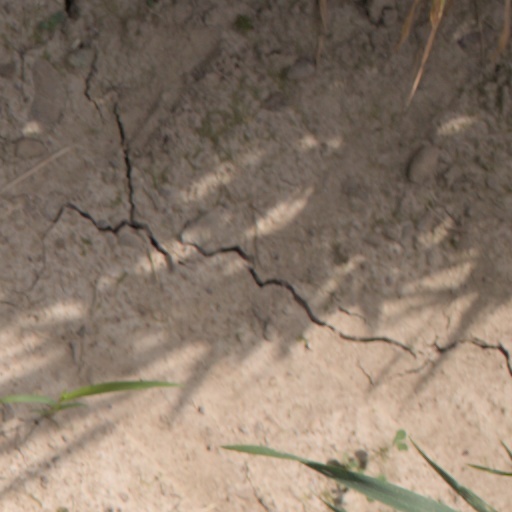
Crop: wheat